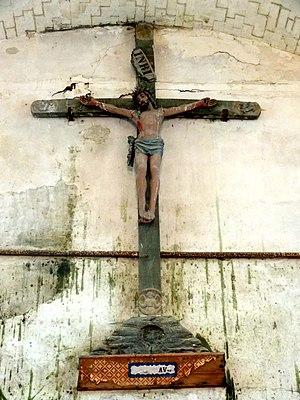
Mobilier de l'église - voir titre.
L'église Saint-Martin est une église catholique paroissiale située à Hadancourt-le-Haut-Clocher, dans l'Oise, en France. Elle est en grande partie issue de la reconstruction après la guerre de Cent Ans, et de style majoritairement gothique flamboyant. Les maçonneries de la nef remontent toutefois au deuxième quart du XIIᵉ siècle, et indiquent les origines romanes de l'édifice, et la deuxième travée du chœur date du début du XIIIᵉ siècle, et affiche le style gothique. L'église Saint-Martin est l'un des rares édifices du Vexin français qui furent munis d'un transept au XVIᵉ siècle alors qu'ils en étaient dépourvus auparavant. Elle se distingue notamment par son plan, qui montre un éclatant déséquilibre entre la nef des fidèles et les parties orientales : la première ne compte que deux travées sans bas-côtés, tandis que les dernières comportent un vaisseau central de trois travées, dont les deux premières s'accompagnent de collatéraux voûtées à la même hauteur. L'architecture de l'étage de beffroi du clocher est soignée, et ses quatre pignons sont insolites au nord de Paris, mais sa hauteur de 33 m n'est pas aussi exceptionnelle que le suggère le nom de la commune.